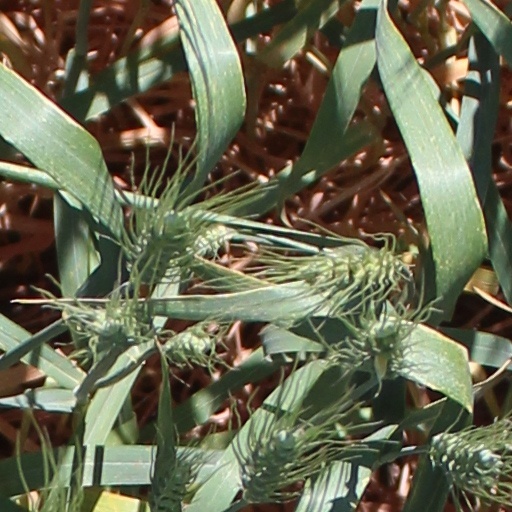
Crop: wheat